KD Lekiu

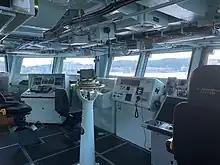
Bridge of KD Lekiu

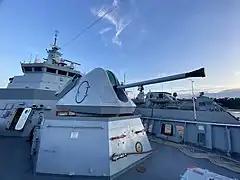
Bofors 57 mm gun on KD Lekiu

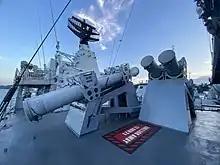
Anti-ship missile system on KD Lekiu equipped with Exocet missiles

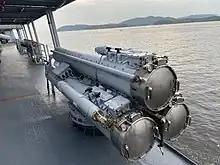
Anti submarine warfare on KD Lekiu equipped with A244-S ASW torpedo

As for the weapon systems, "Lekiu" equipped with one Bofors 57 mm gun and two MSI DS30M 30 mm cannon. For the missiles, there was 16 Sea Wolf surface-to-air missile for air defence and 8 MM40 Exocet block 2 anti-ship missile for anti surface warfare. Two triple Eurotorp B515 with A244-S ASW torpedoes also installed for anti submarine warfare.